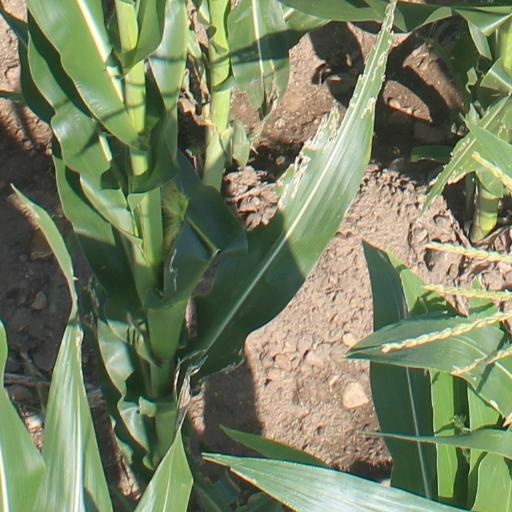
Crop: maize; corn